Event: Nepal Earthquake
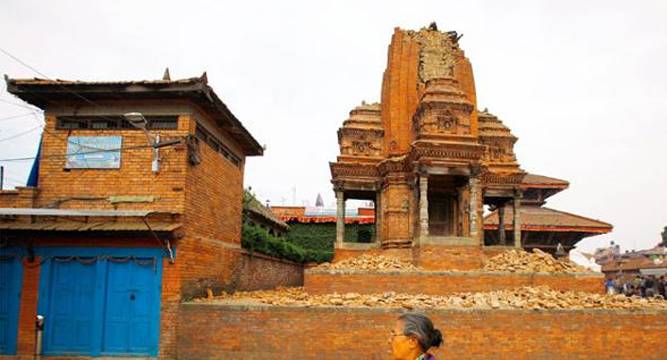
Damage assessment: damage